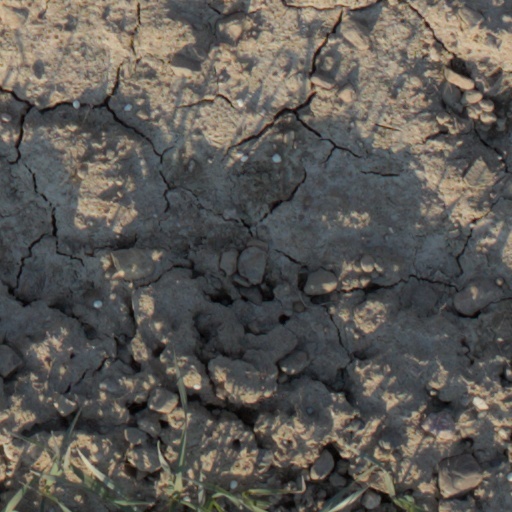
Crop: wheat